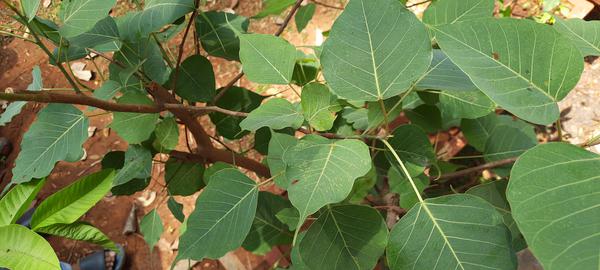
Plant: Arali